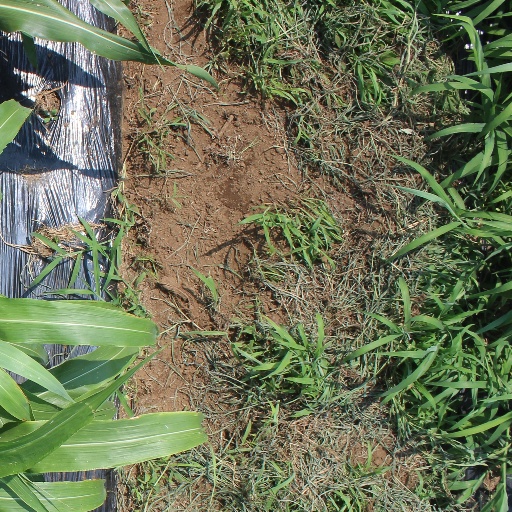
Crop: sorghum